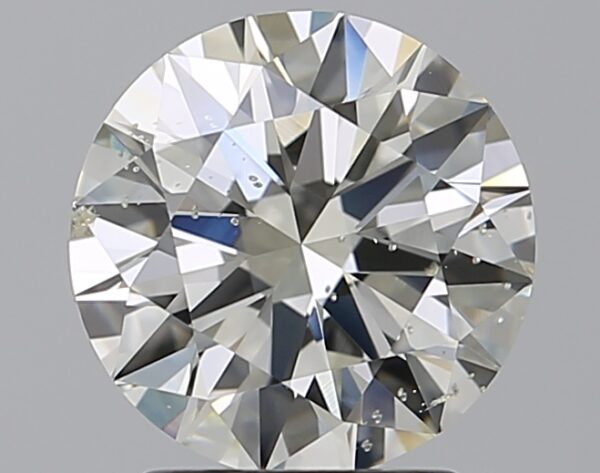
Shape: round
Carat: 2.01
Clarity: SI2
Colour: J
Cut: EX
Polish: EX
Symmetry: EX
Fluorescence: ST
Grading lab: GIA
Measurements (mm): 8.12 x 8.15 x 4.93